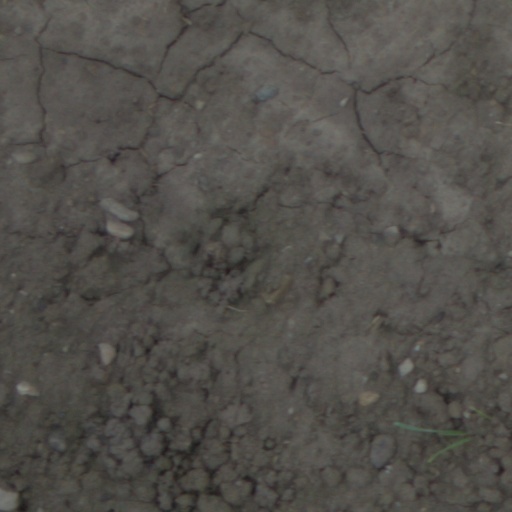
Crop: wheat